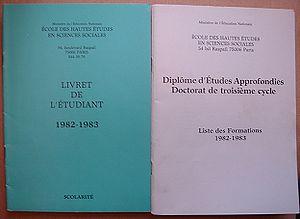
L'École des hautes études en sciences sociales est un grand établissement français situé à Paris et ayant pour mission l'enseignement supérieur et la recherche en sciences sociales au sens large, c'est-à-dire incluant les mathématiques appliquées aux sciences sociales, les sciences économiques, financières, statistiques, juridiques et politiques.